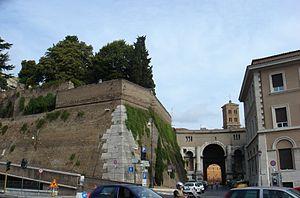
La Porta Santo Spirito est une des portes du Mur léonin à Rome. Elle est située derrière l'hôpital du même nom, sur la via dei Penitenzieri, presque à l'intersection avec la piazza della Rovere.